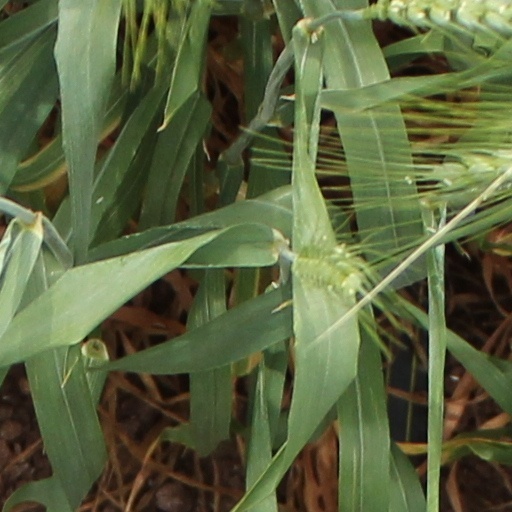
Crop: wheat